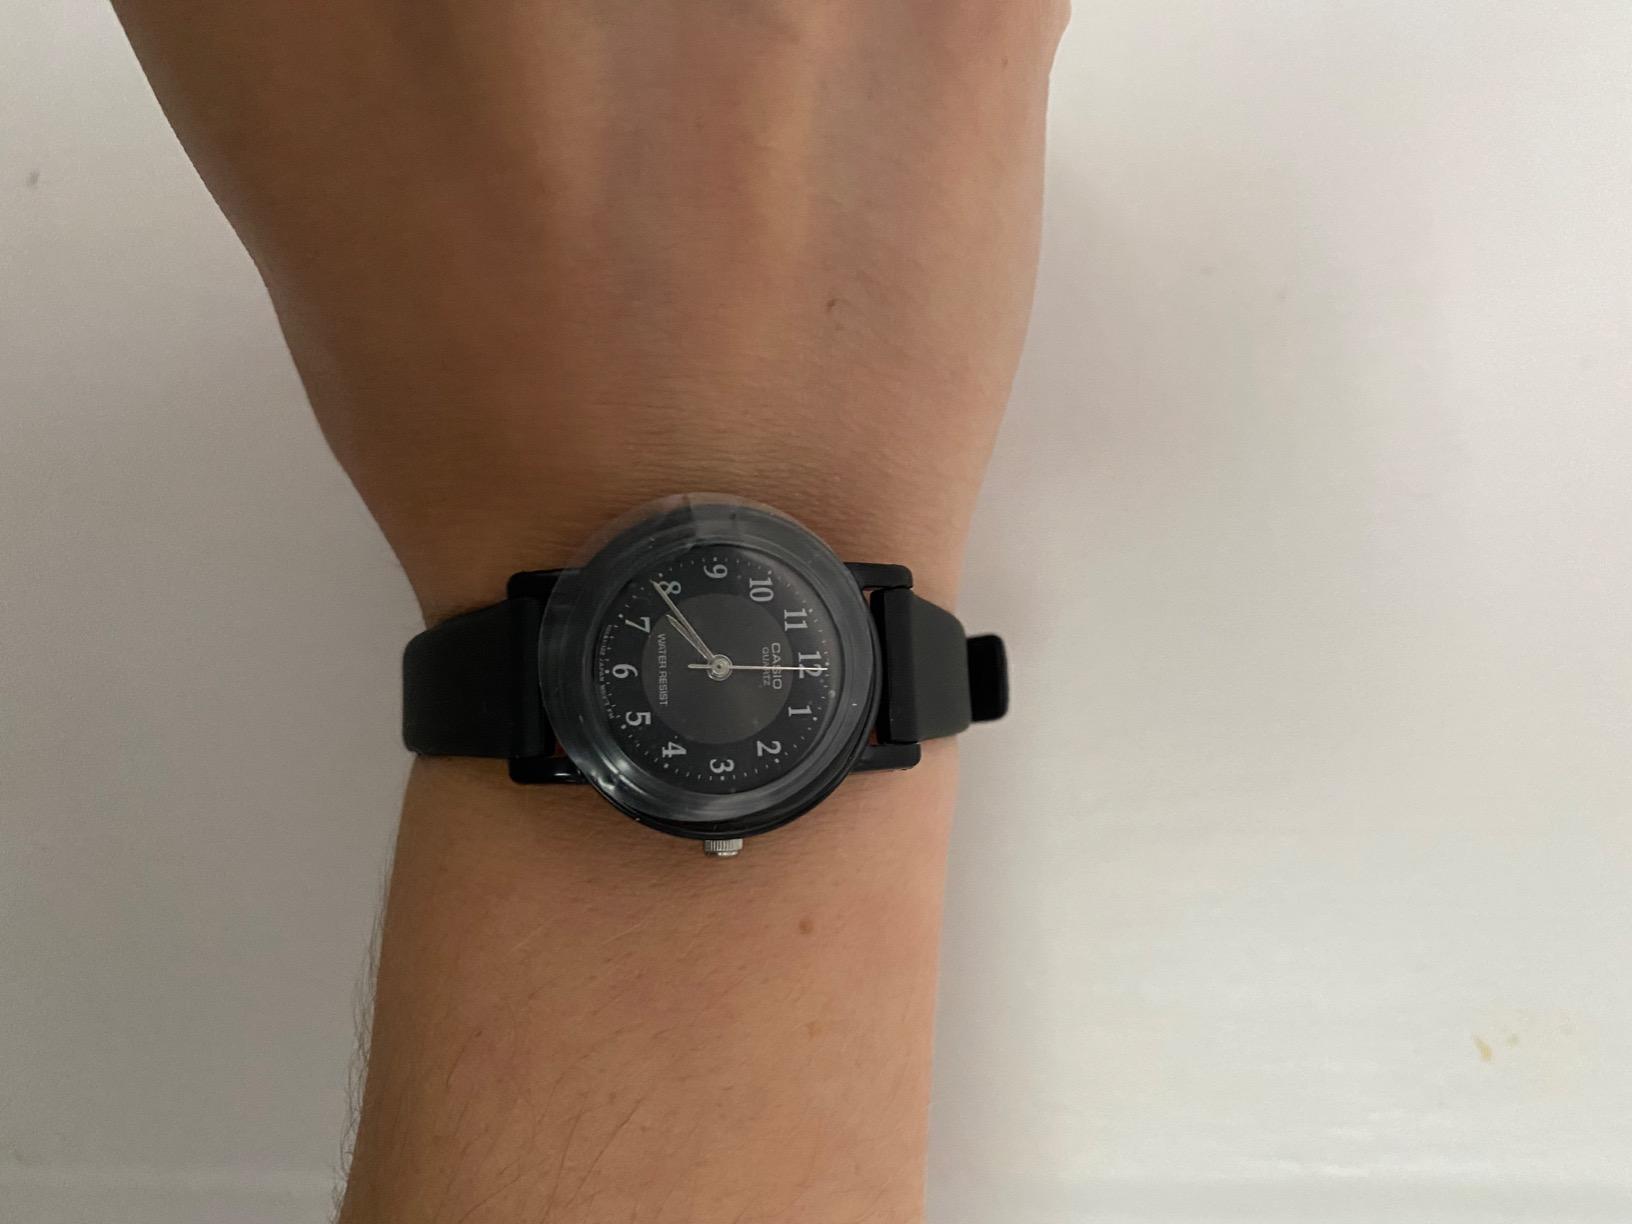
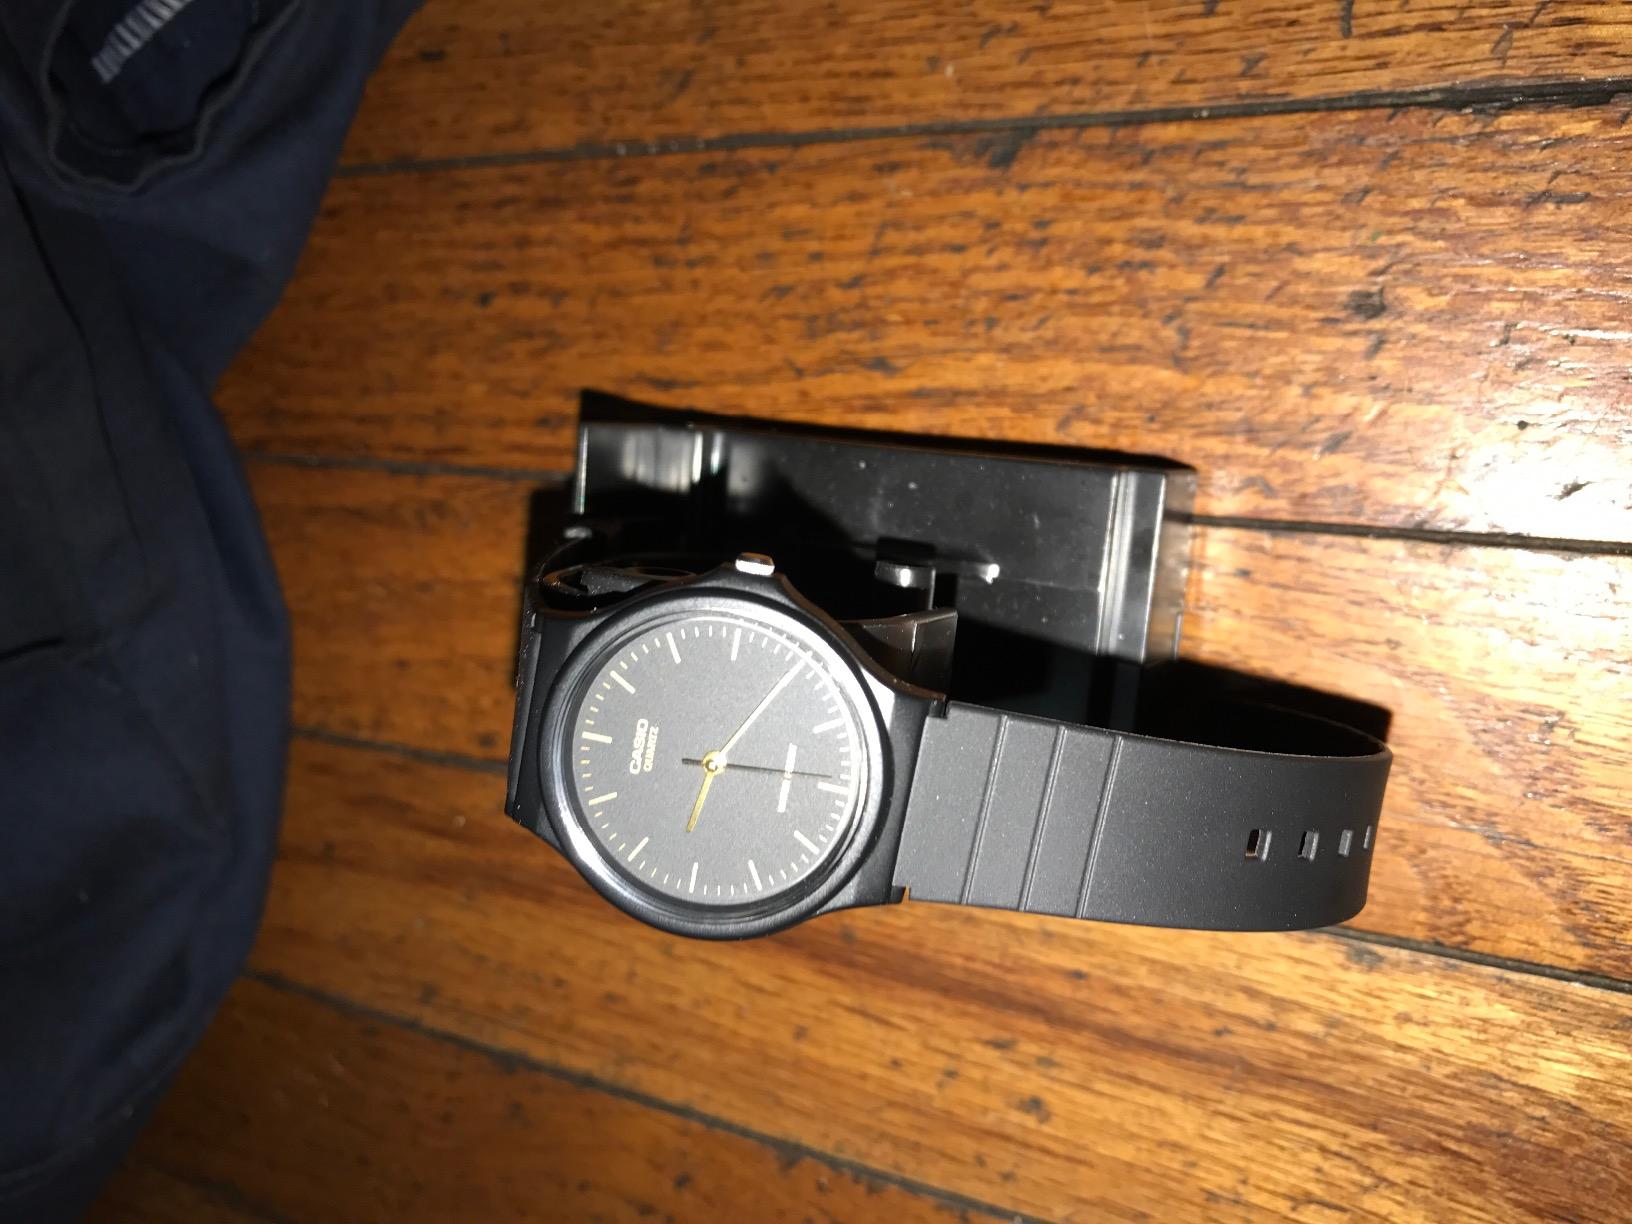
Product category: accessories_watch
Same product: no